Andriy Portnov

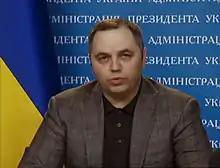
Portnov in 2014

Andriy Volodymyrovych Portnov (27 October 1973 – 21 May 2025) was a Ukrainian lawyer and politician.